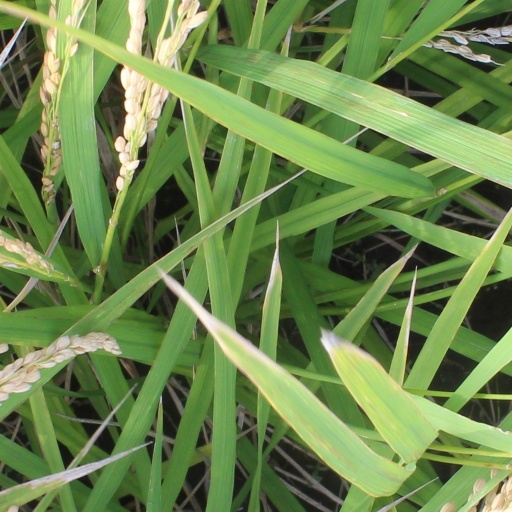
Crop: rice